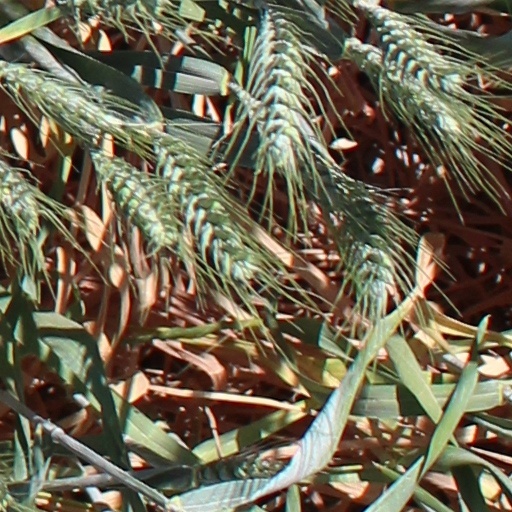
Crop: wheat